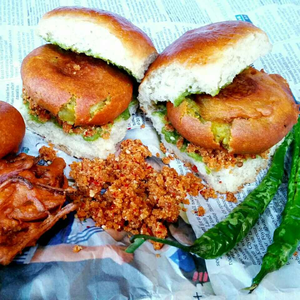
Dish: vadapav